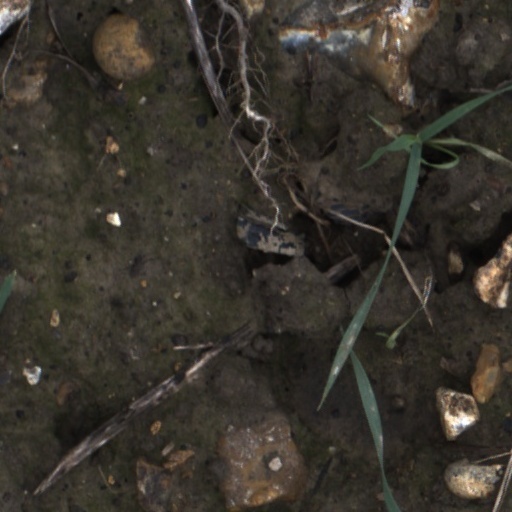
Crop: wheat